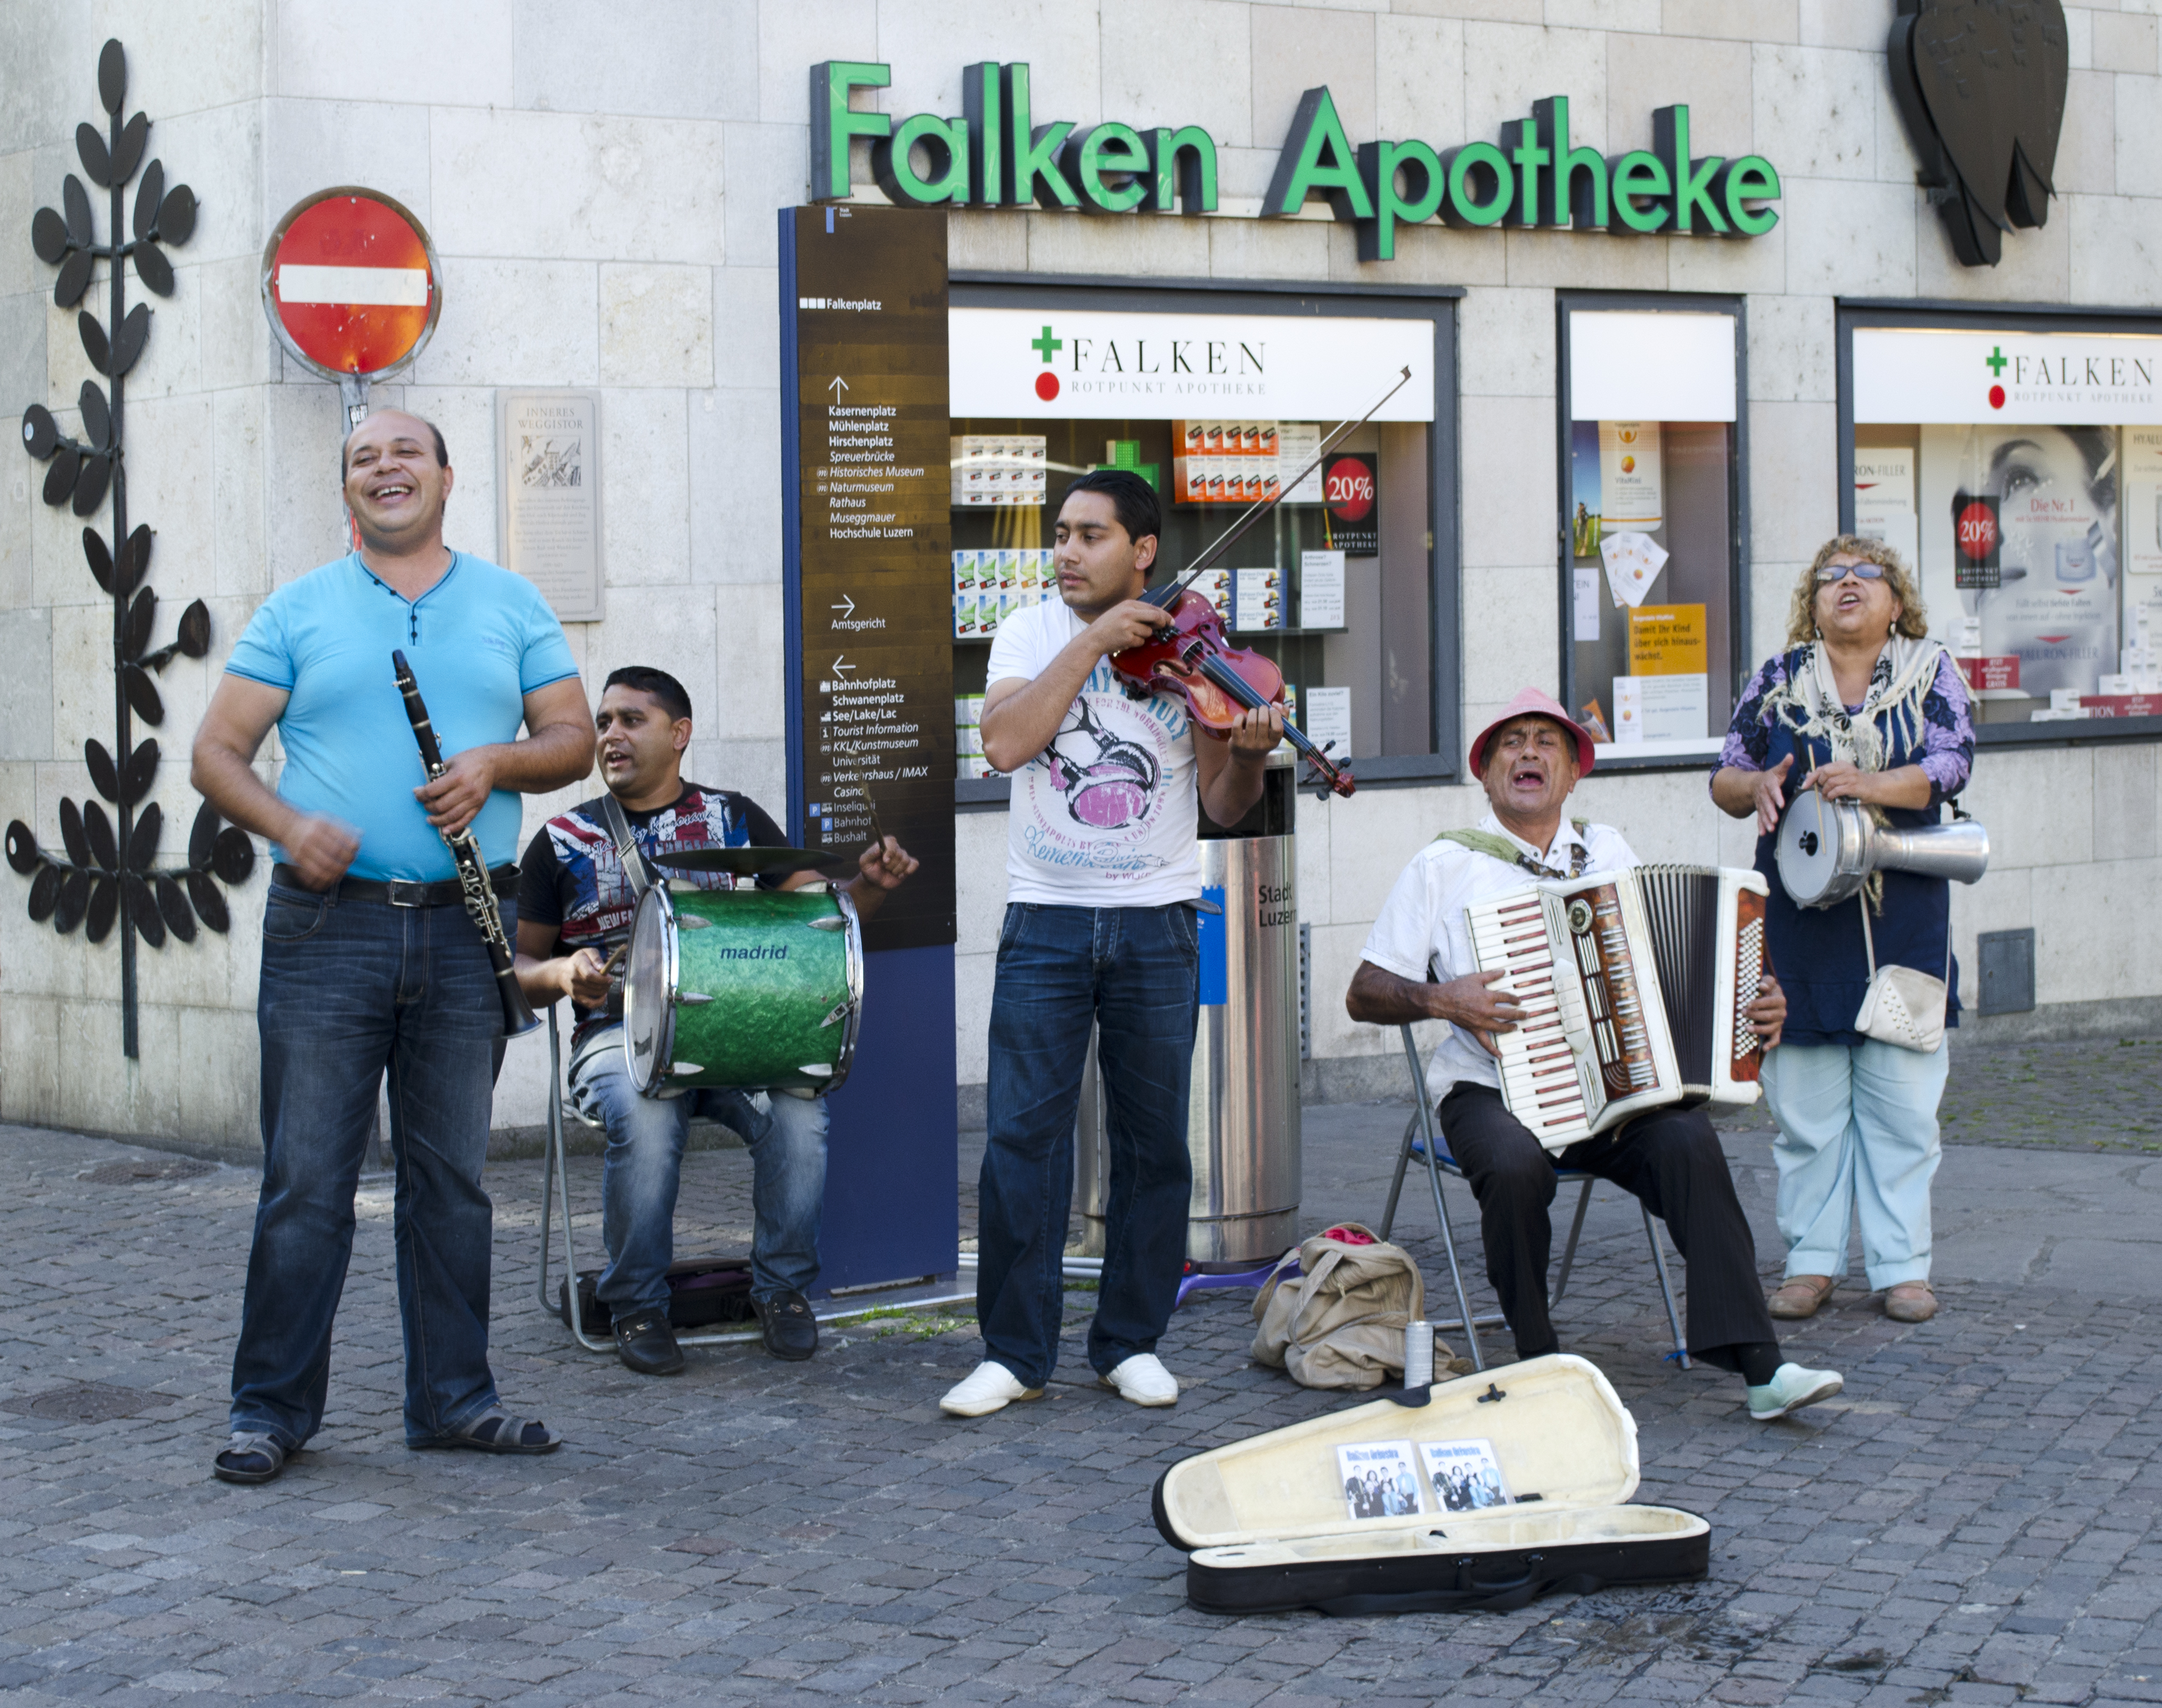
youth, community, musician, luzern, nikond7000, streetband, social group